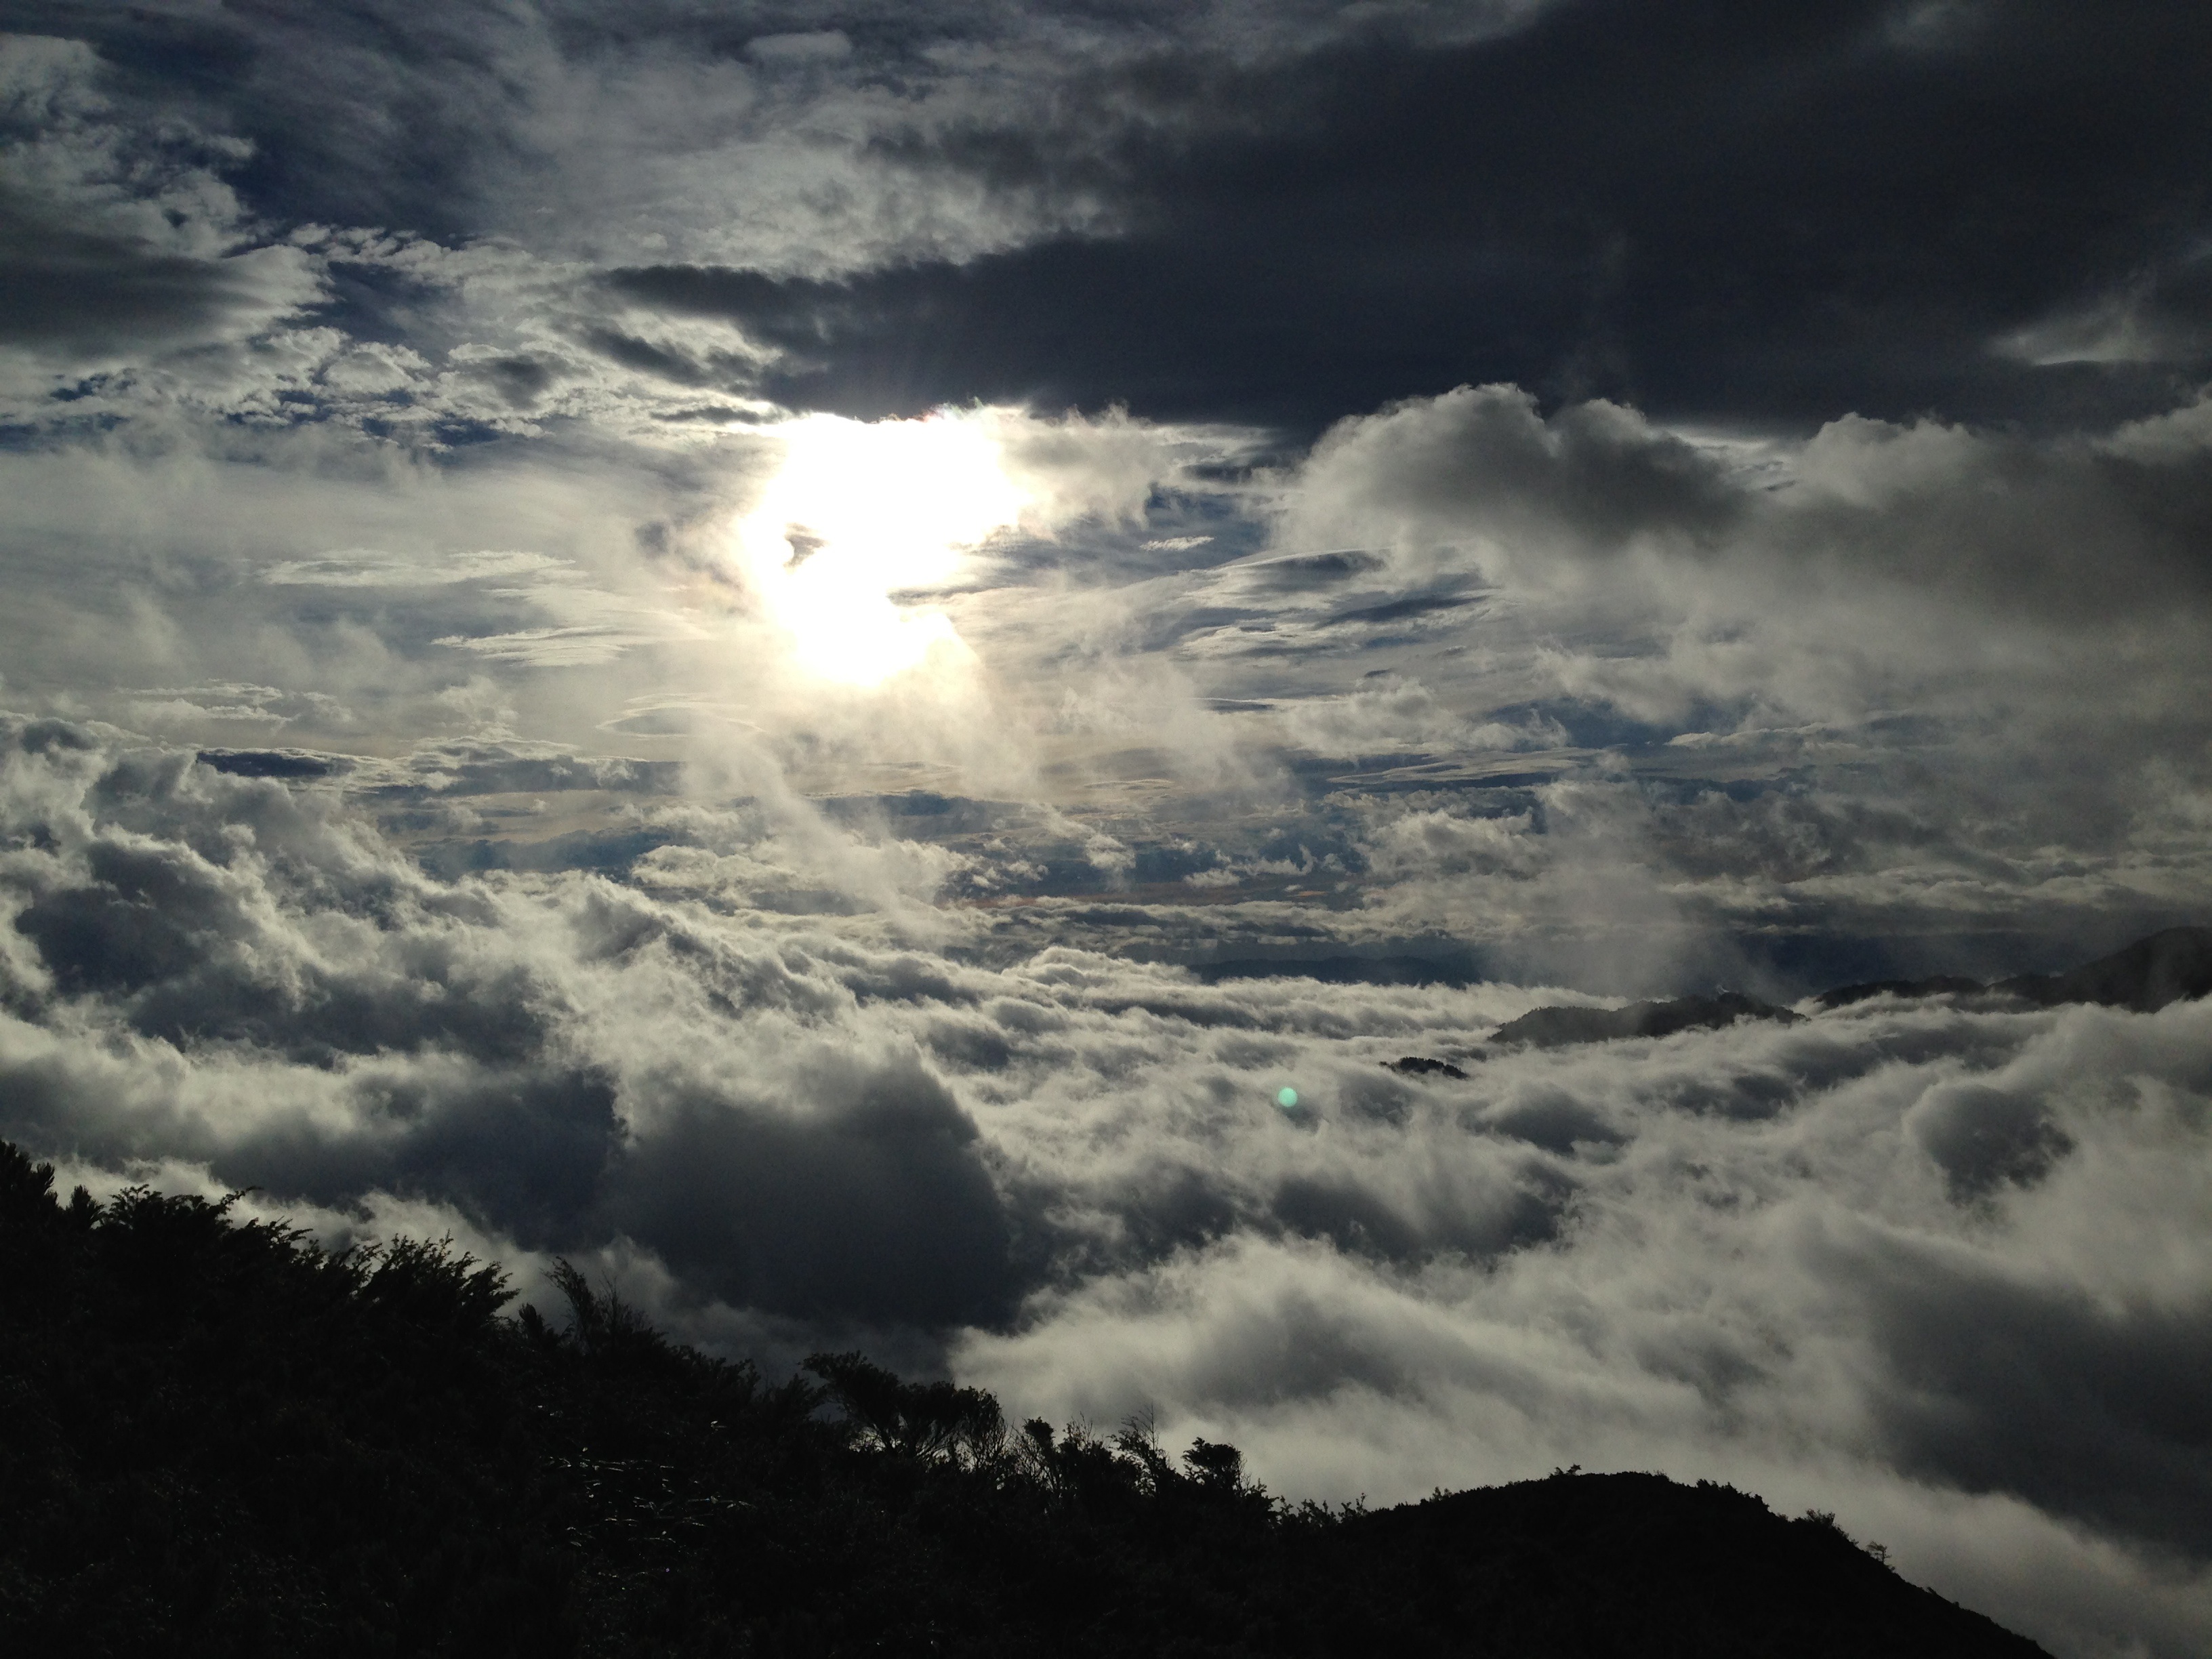
nature, horizon, mountain, light, cloud, sky, sun, sunlight, morning, dawn, atmosphere, dusk, weather, darkness, monochrome, sea of clouds, meteorological phenomenon, atmospheric phenomenon, atmosphere of earth